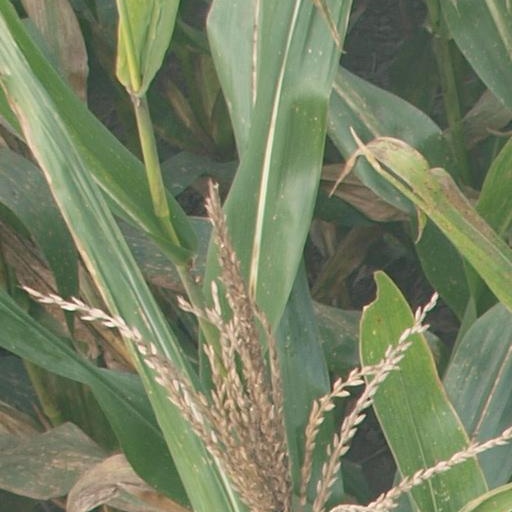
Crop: maize; corn